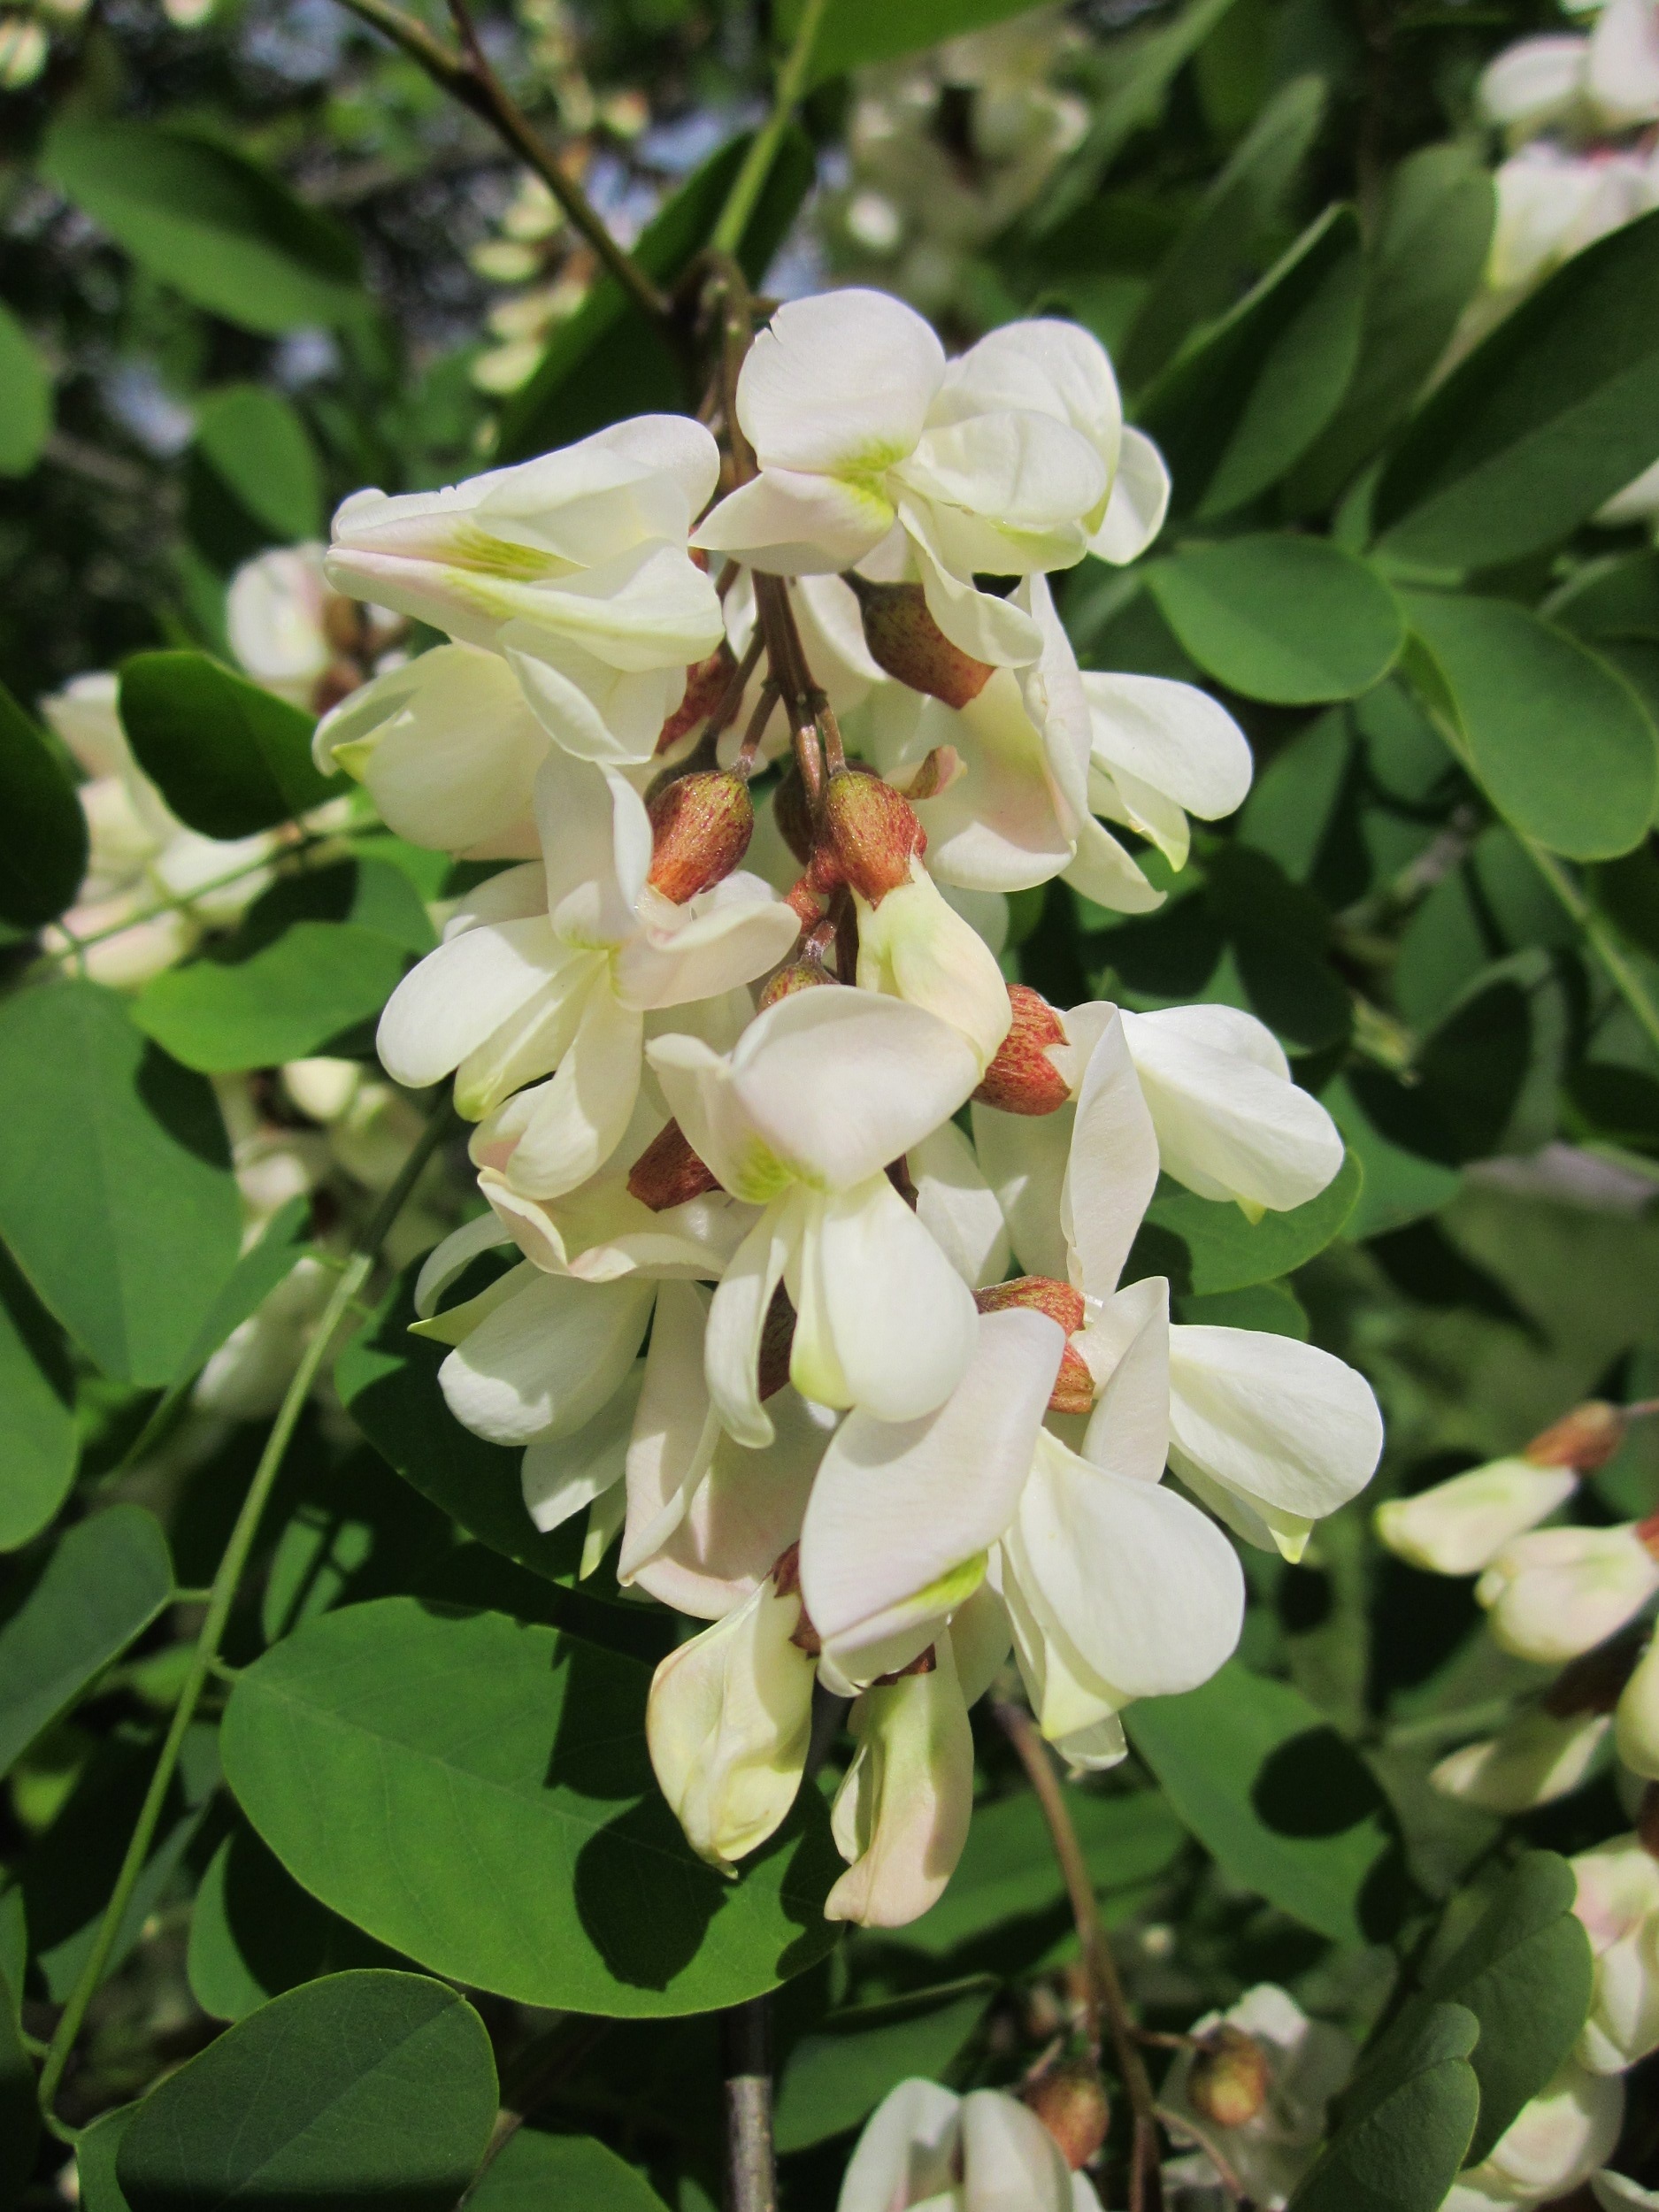
tree, blossom, plant, flower, produce, macro, evergreen, botany, flora, wildflower, shrub, species, jasmine, flowering plant, robinia pseudoacacia, black locust, false acacia, land plant